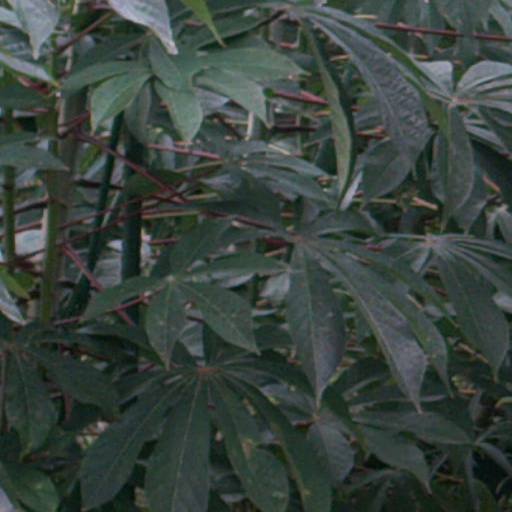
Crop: cassava